Collier Motors

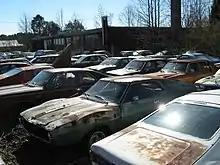
Vehicle inventory in the front lot

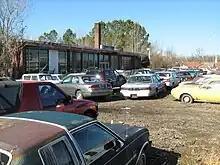
The dealership as of February 2011

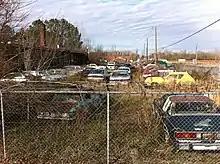
The front lot as of January 2012

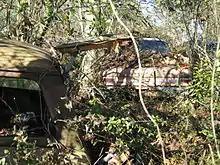
Rambler vehicles, surrounded by overgrown vegetation

Collier Motors is a private car dealership primarily selling cars built by American Motors Corporation (AMC) as well as with other makes. The business was for many years an AMC franchised dealership located on business U.S. Route 117 in Pikeville, North Carolina.